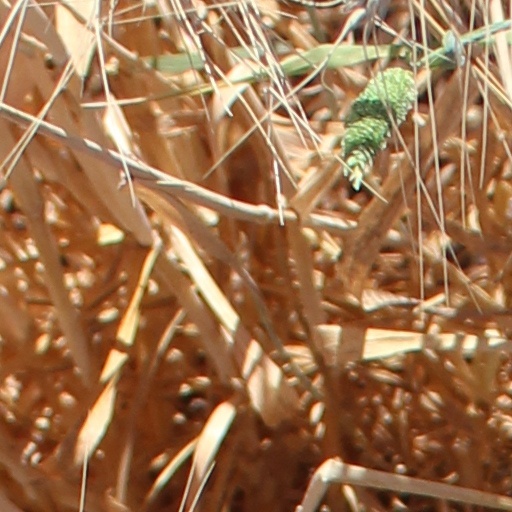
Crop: wheat